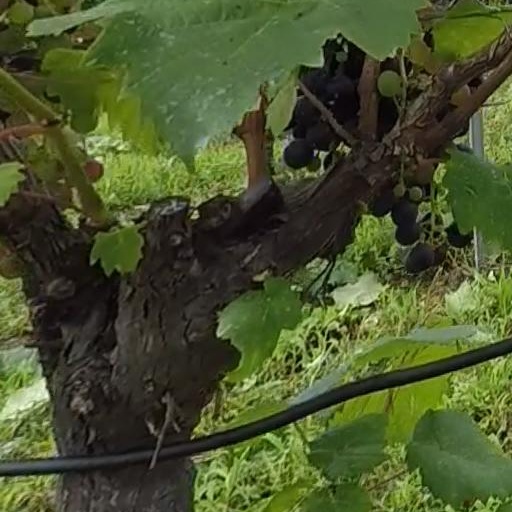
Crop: grape